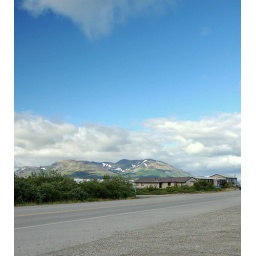
A few small houses and buildings below the mountains in Iliamana.